Partal Palace

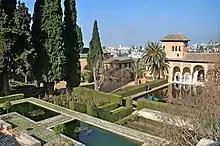
View of the terraced Partal Gardens

The extensive Partal Gardens ("Jardines del Partal") stretch over the area to the south of the Partal Palace and its pool. They date from the time of Gómez-Moreno (1910s-1920s) and from landscaping carried out in the 1930s. They have little relation with any original Nasrid-period elements, but the landscaping allowed for further archeological investigations and replaced what was at that time an unkempt area. Among the gardens are the remains of the foundations of other houses and urban structures. One of these remains, located on the upper terrace of the gardens, belongs to a former palace known as the "Palacio del Partal Alto".